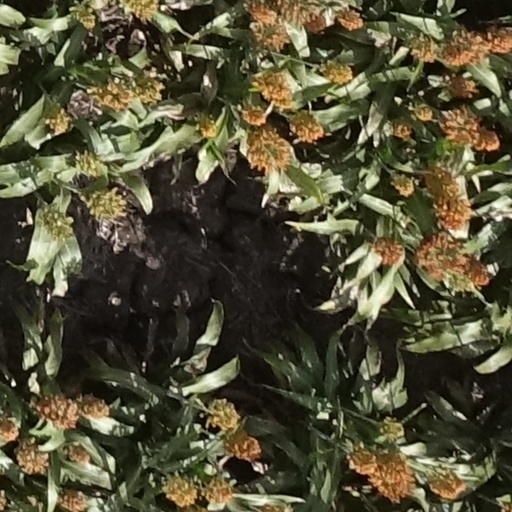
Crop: sorghum